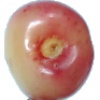
Label: cherry_rainier